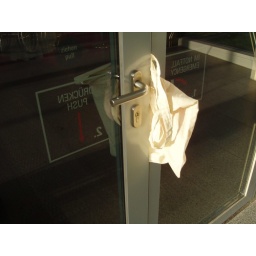
We put a bag over the lock, to stop the door locking !!